Le Capucin

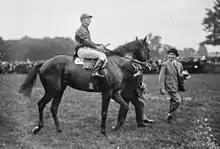
Le Capucin, winner of the prix du Jockey Club in 1923 (Chantilly)

Le Capuchin (1920) is a racehorse who won the Prix du Jockey Club June 10, 1923 at the Chantilly Racecourse and the Grand International d'Ostende at Ostend racecourse, Belgium, in 1924.